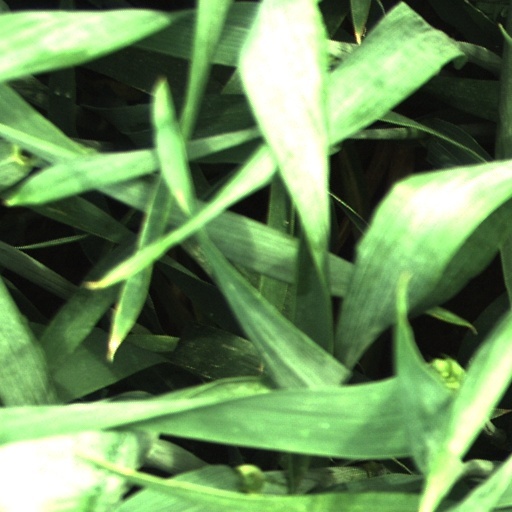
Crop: wheat